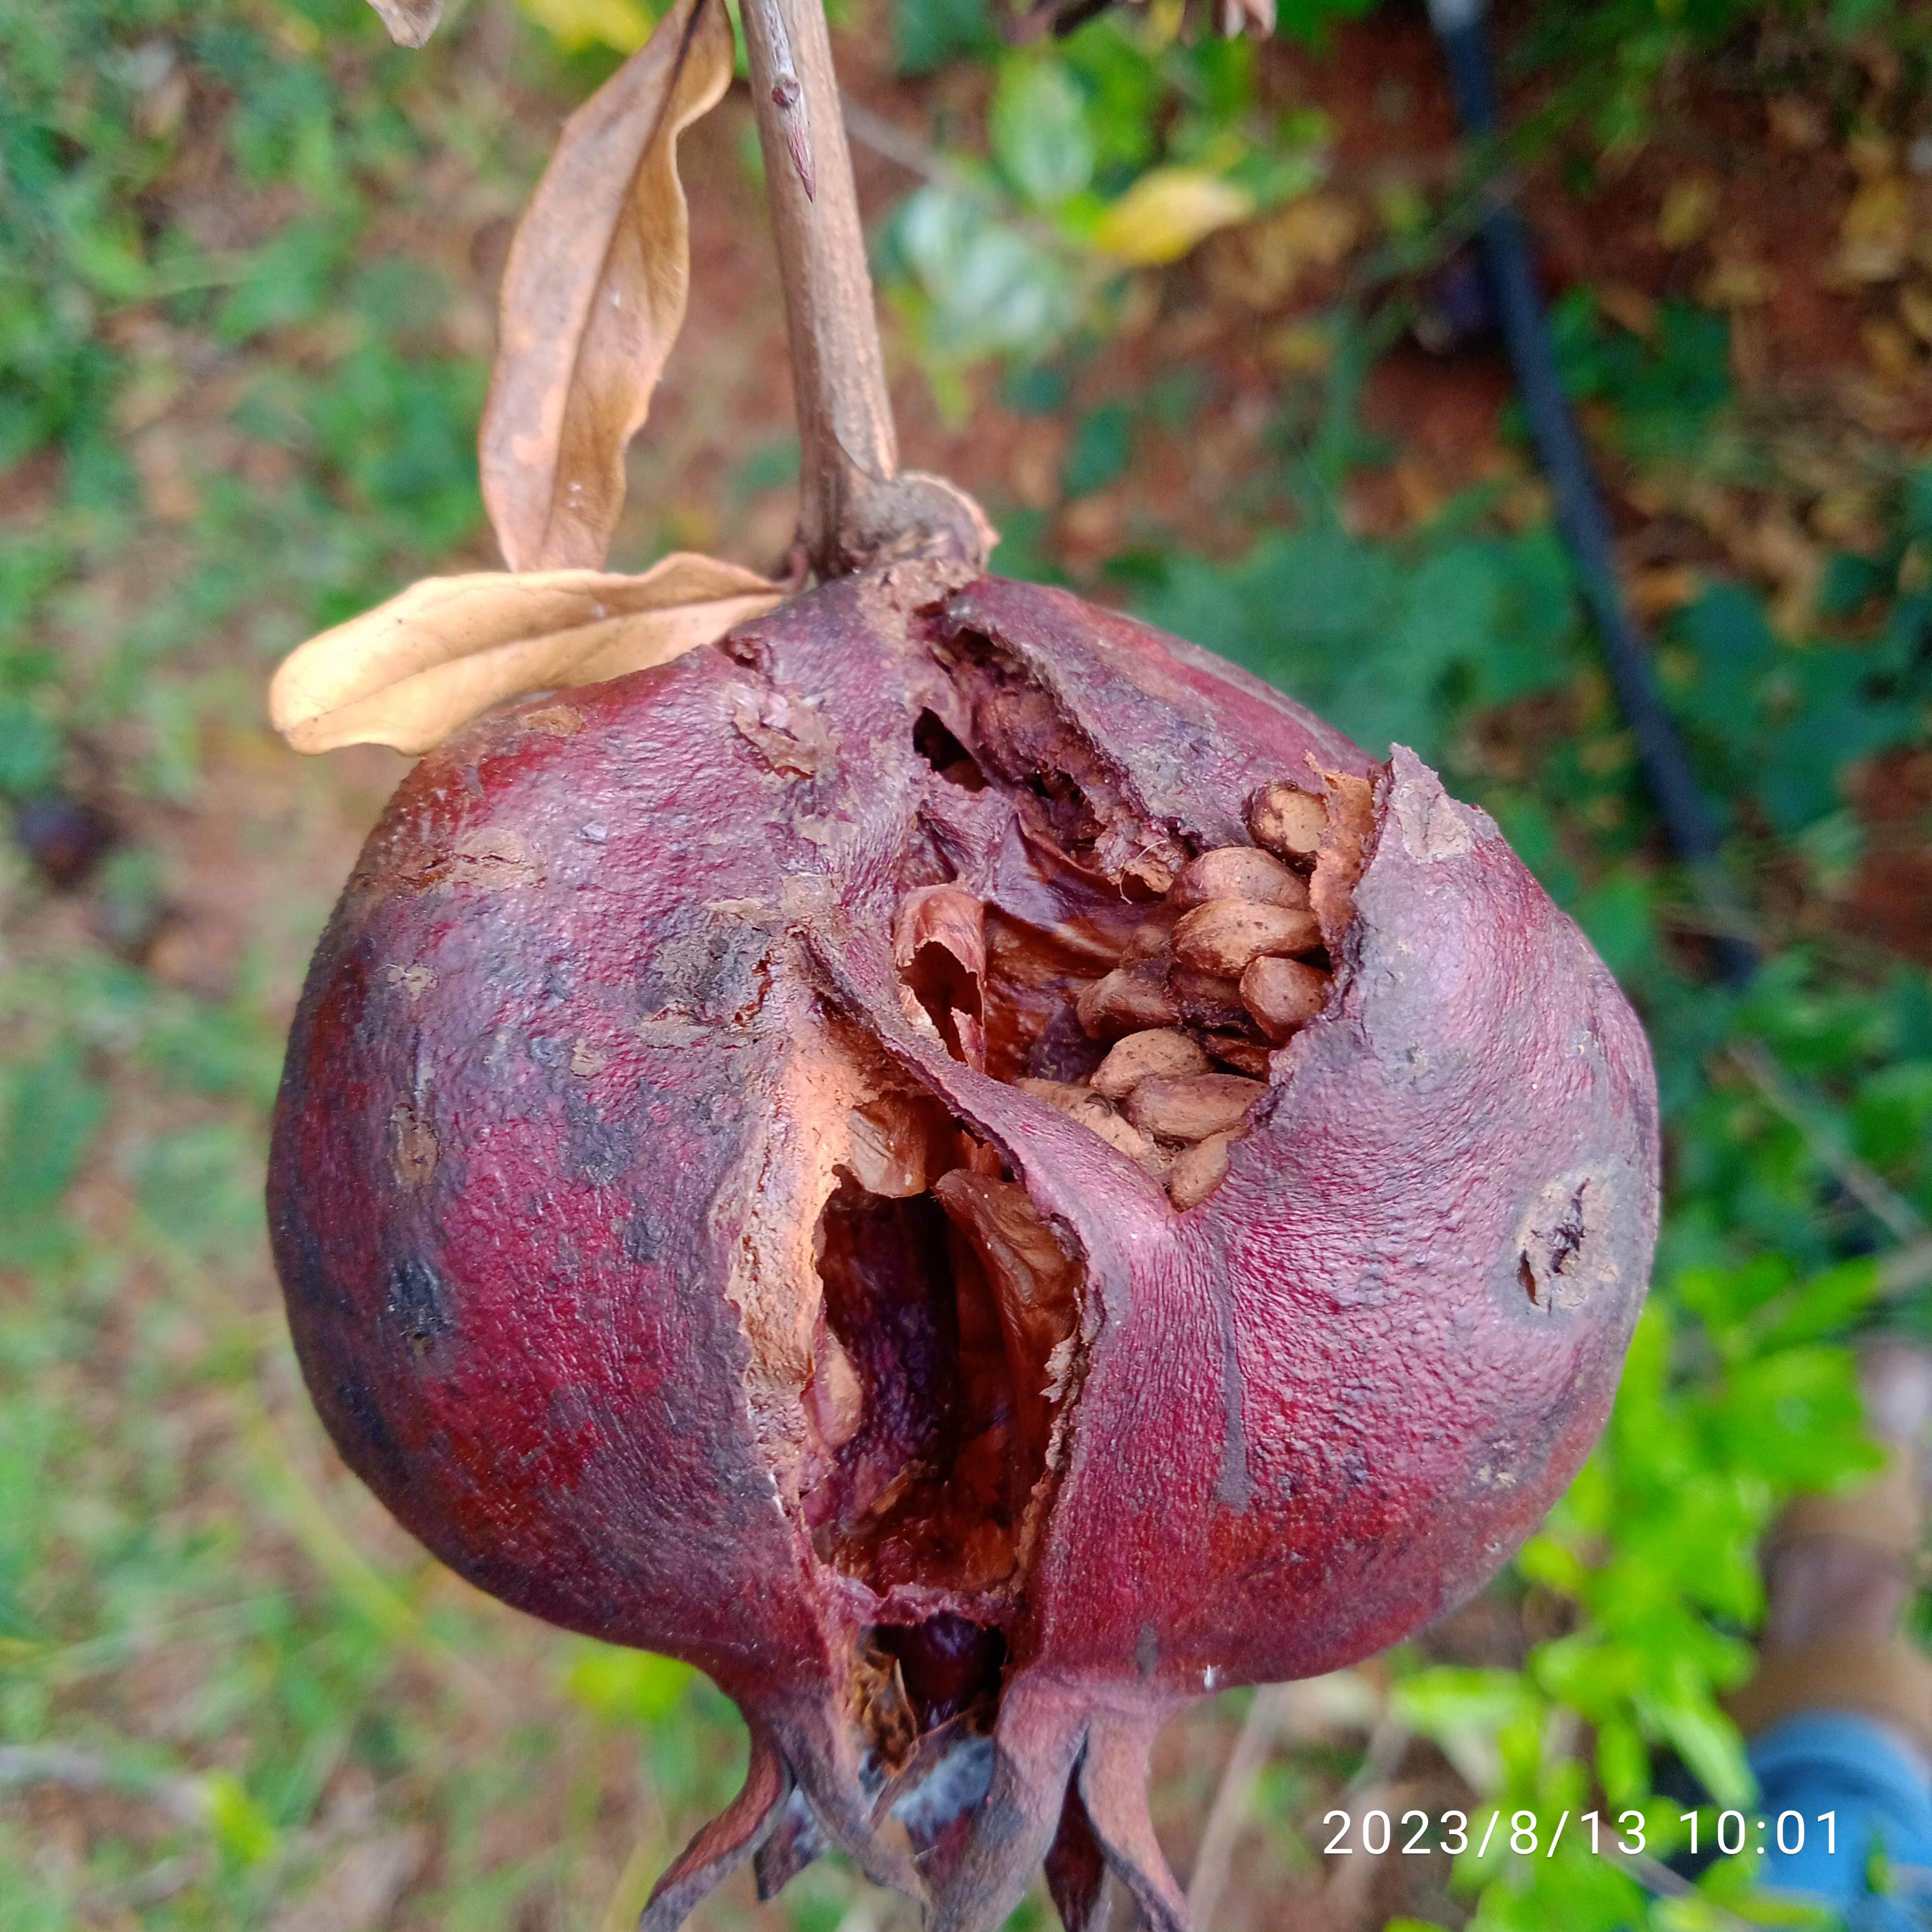
Label: Bacterial_Blight